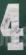
Number: 4